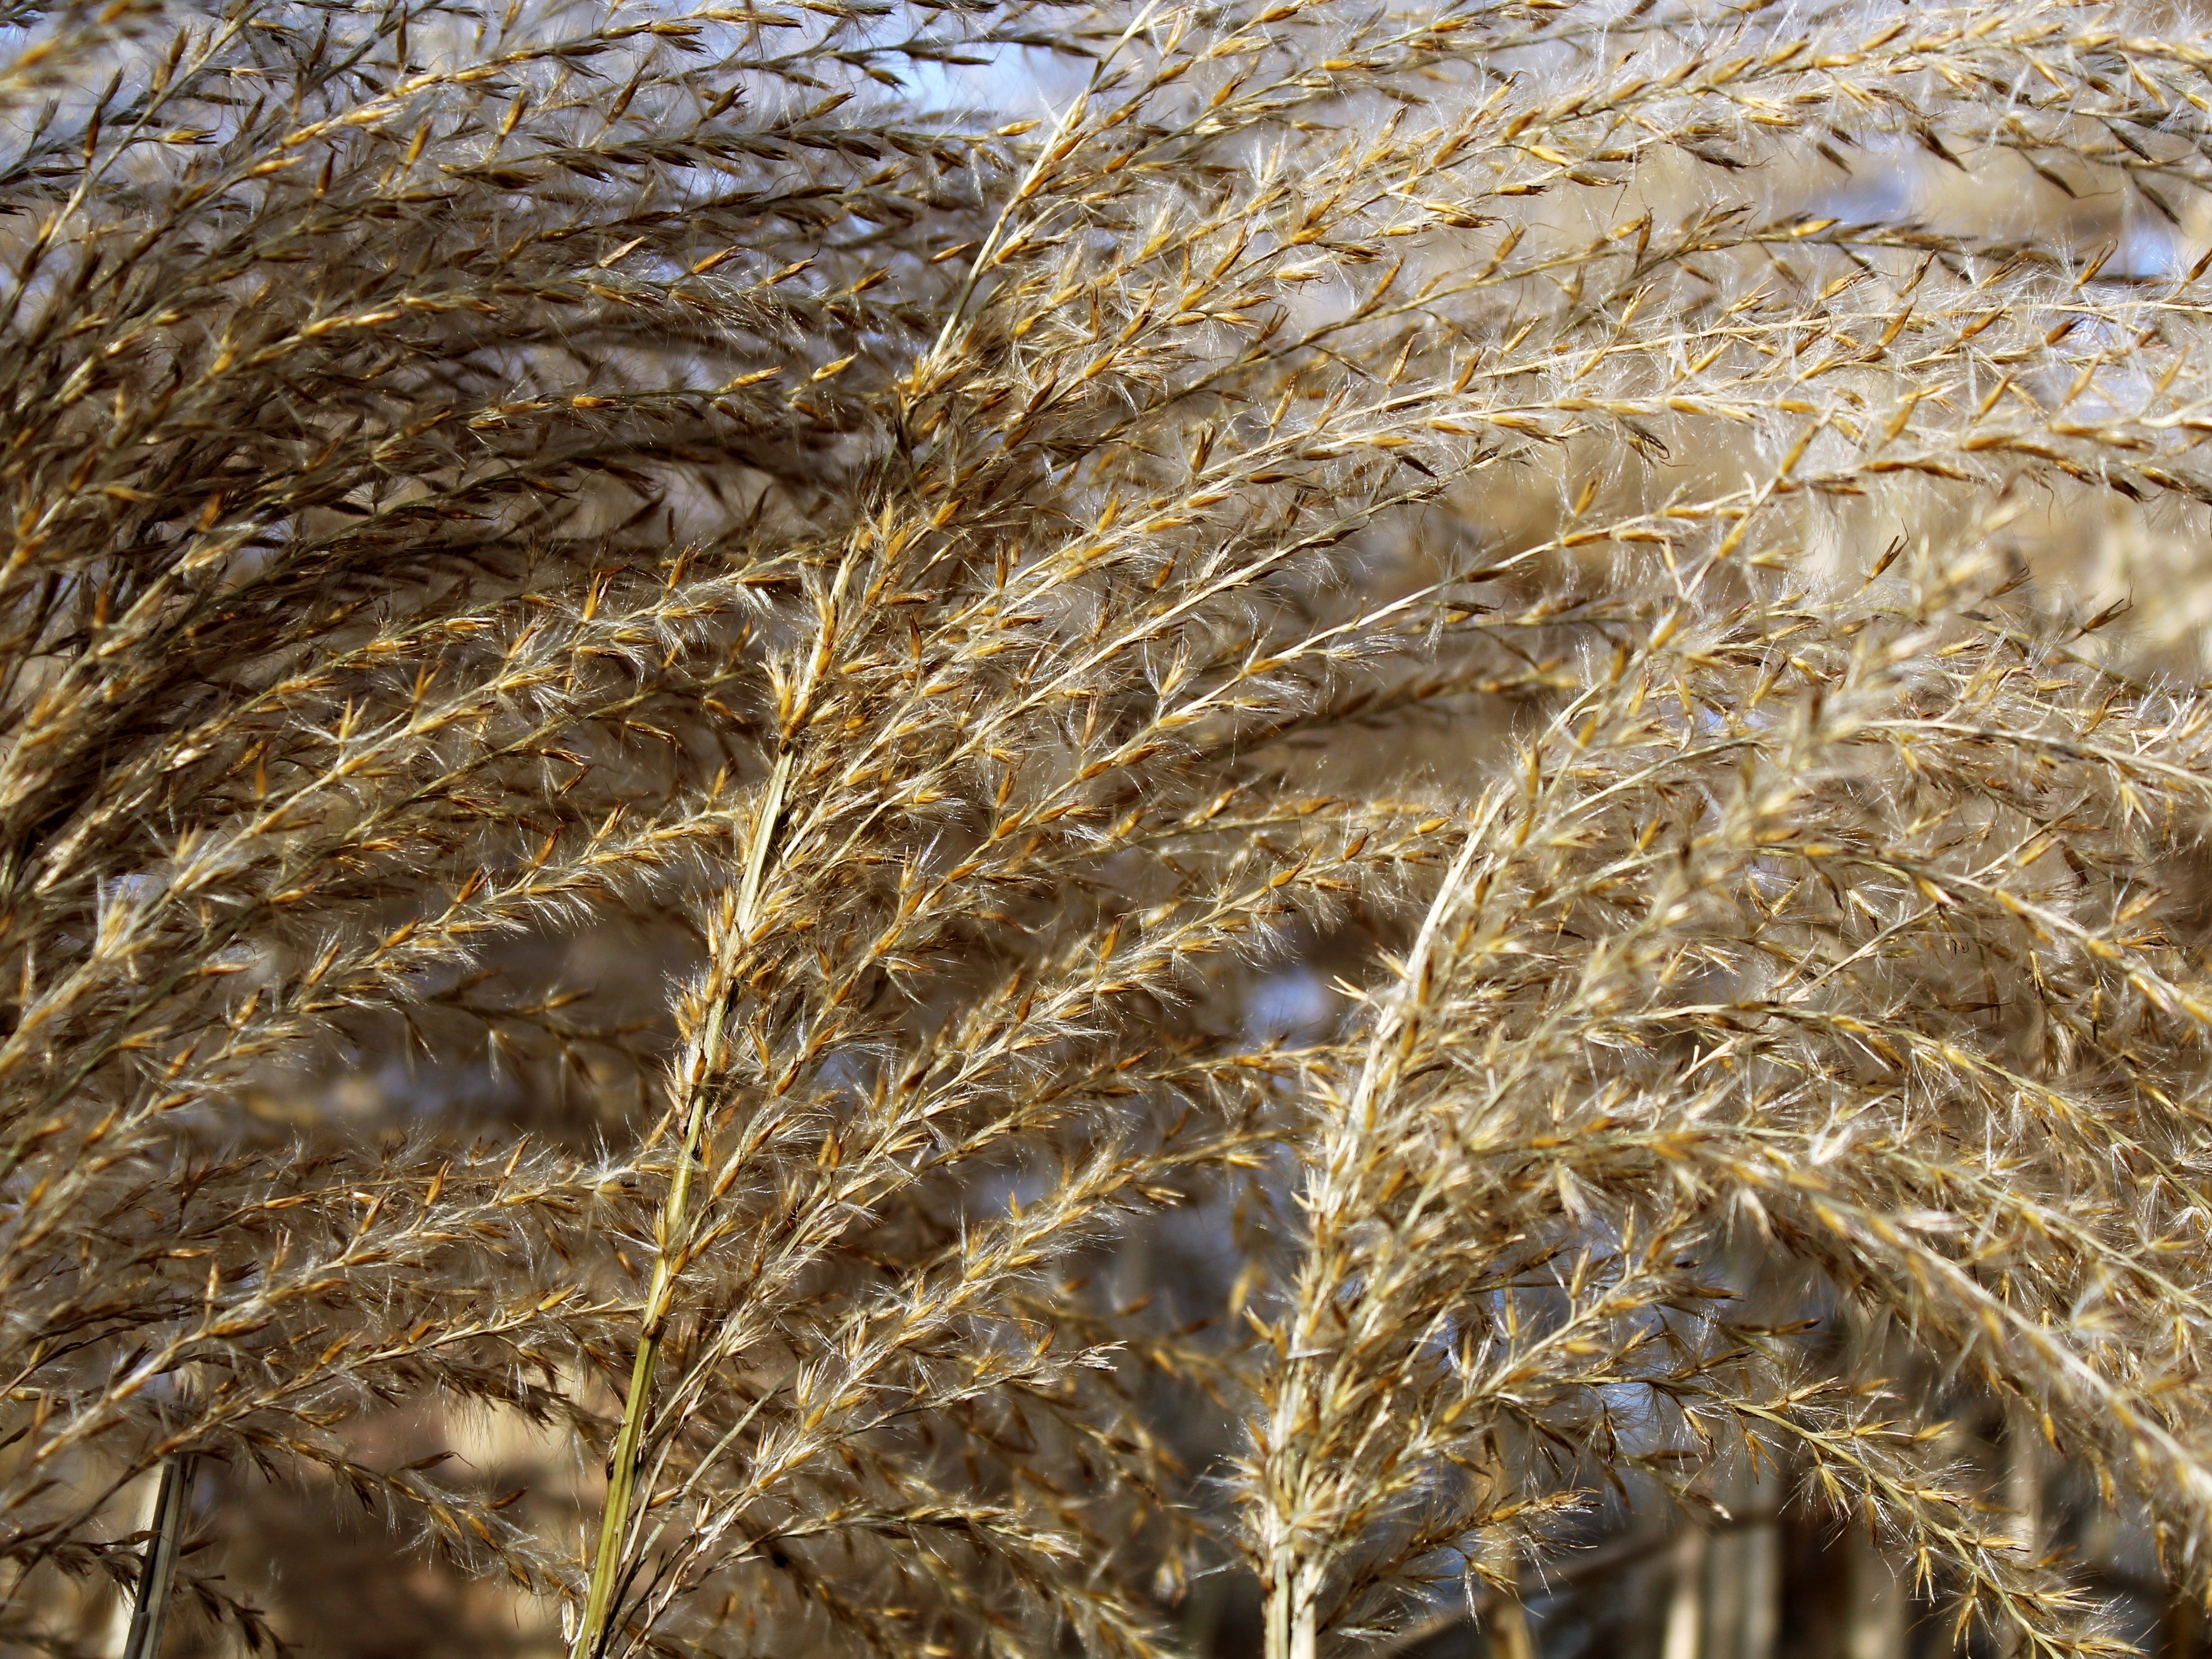
landscape, nature, branch, winter, plant, field, wheat, reed, food, crop, agriculture, cereal, background, straw, rye, wintry, flowering plant, commodity, emmer, triticale, grass family, land plant, food grain, einkorn wheat